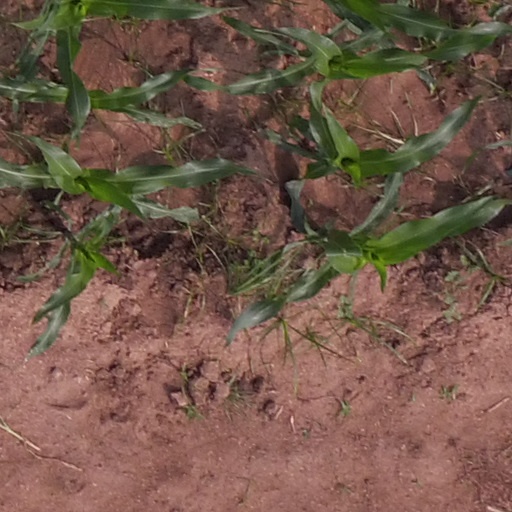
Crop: maize; corn